Manly Warringah Sea Eagles

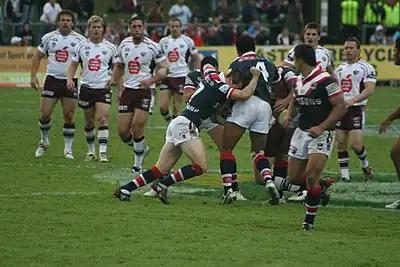
Manly Sea Eagles in action against the Sydney Roosters at Brookvale Oval in June 2008

Manly finished the 2007 regular season in 2nd (out of 16) place, losing only six matches throughout. Their 50-16 mauling of Newcastle ensured they would finish in the top two. Throughout the season they were the only club chasing Melbourne (whom they beat in round 11) for the minor premiership. After defeating North Queensland at the Sydney Football Stadium 28–6, Manly played in their 15th grand final against Melbourne, where they were beaten 34–8 by Melbourne on 30 September at Telstra Stadium.